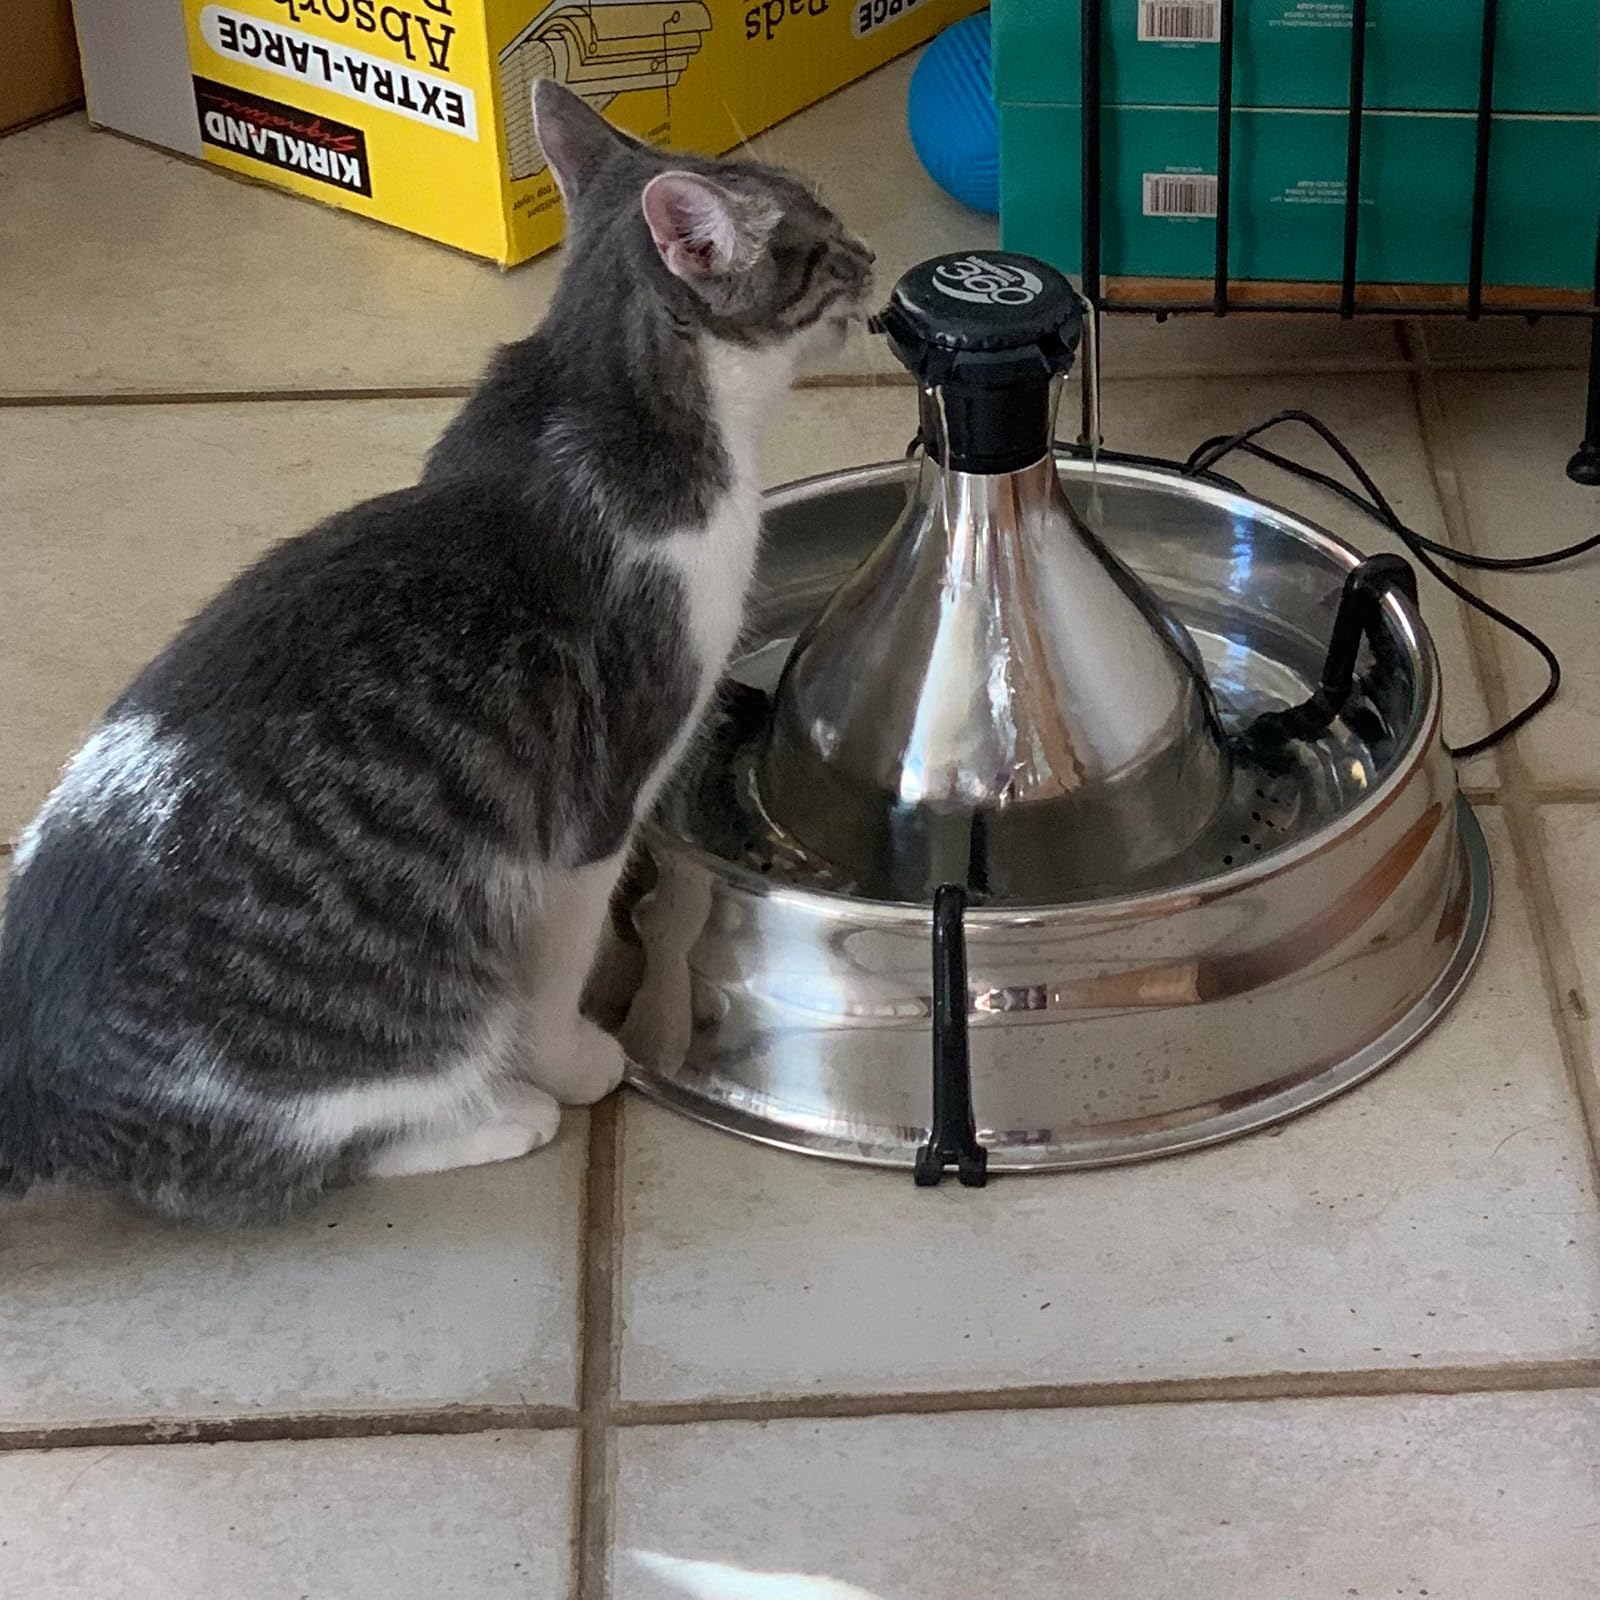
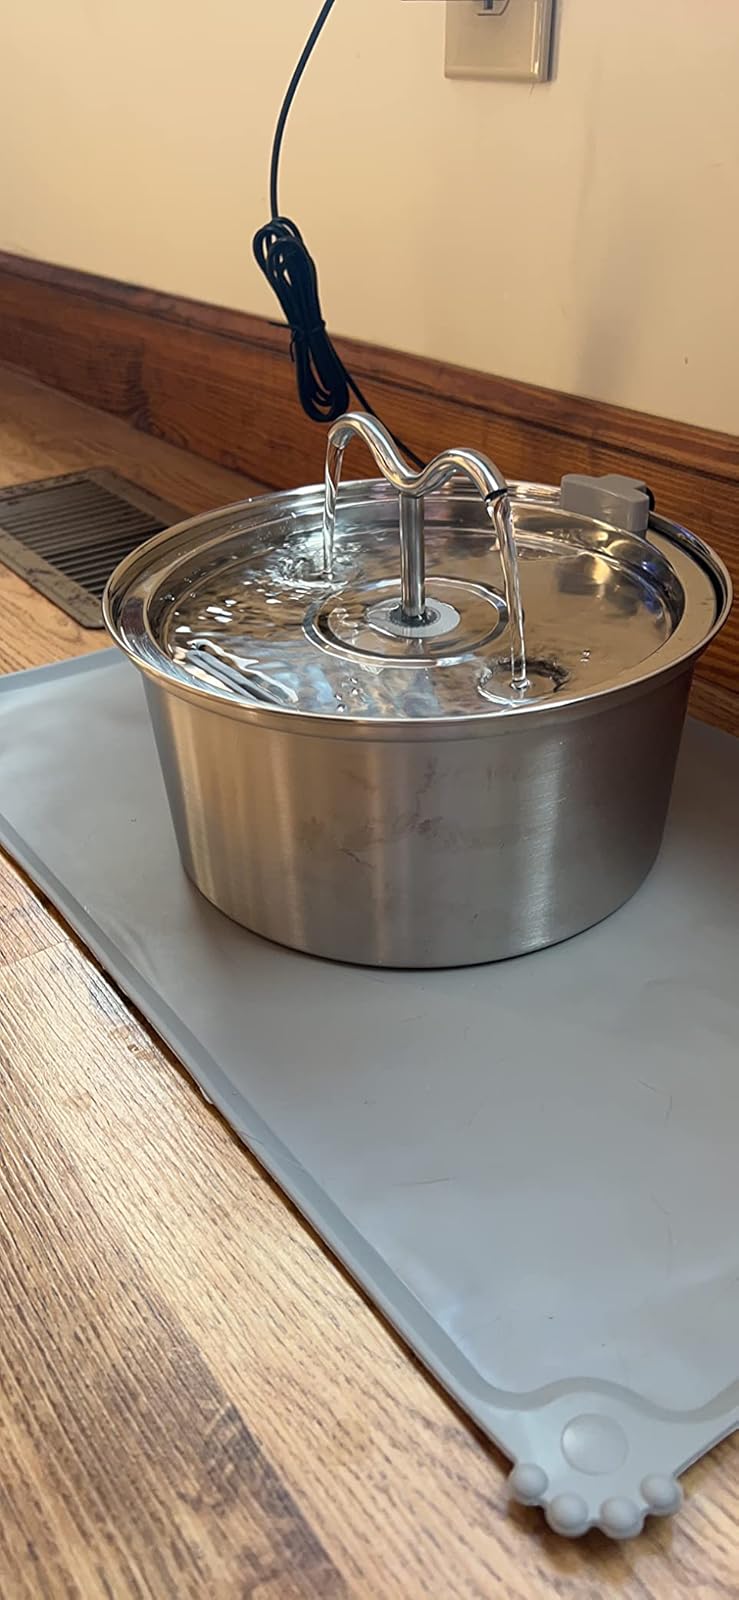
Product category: items_bowl
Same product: no